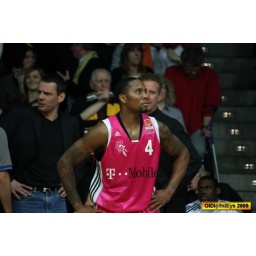
oldenburg ewe baskets vs bonn foto by OlDigitalEye 2009 01 31 8112_2